Split S

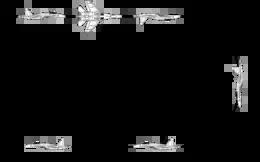
Schematic view of a split S:

The split S is an Aerobatic maneuver and an air combat maneuver mostly used to disengage from combat. To execute a split S, the pilot half-rolls his aircraft inverted and executes a descending half-loop, resulting in level flight in the opposite direction at a lower altitude.